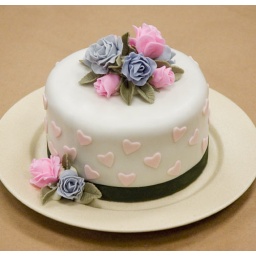
White cake with white buttercream covered in fondant and topped with fondant flowers and hearts.